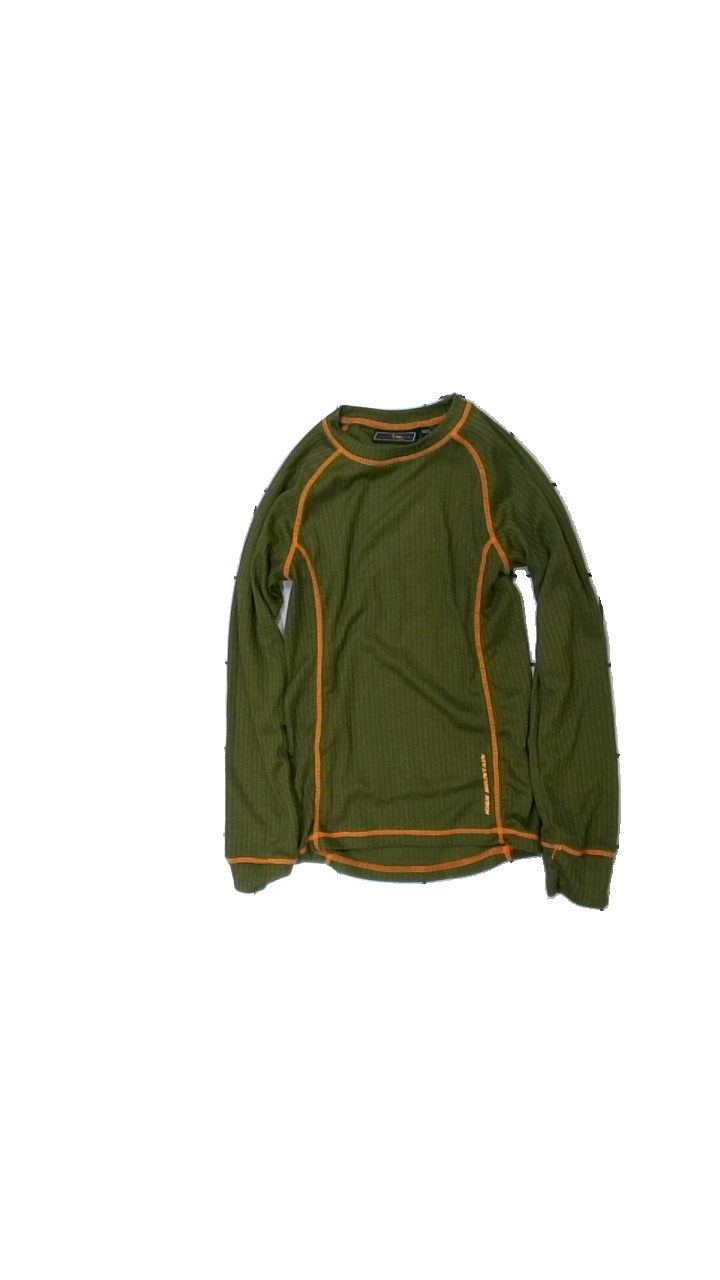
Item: Top (Children)
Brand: High Mountain
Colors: Green
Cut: Regular, C-collar
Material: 100% polyester
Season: All
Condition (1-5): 3
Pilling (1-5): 3
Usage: Reuse
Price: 50-100